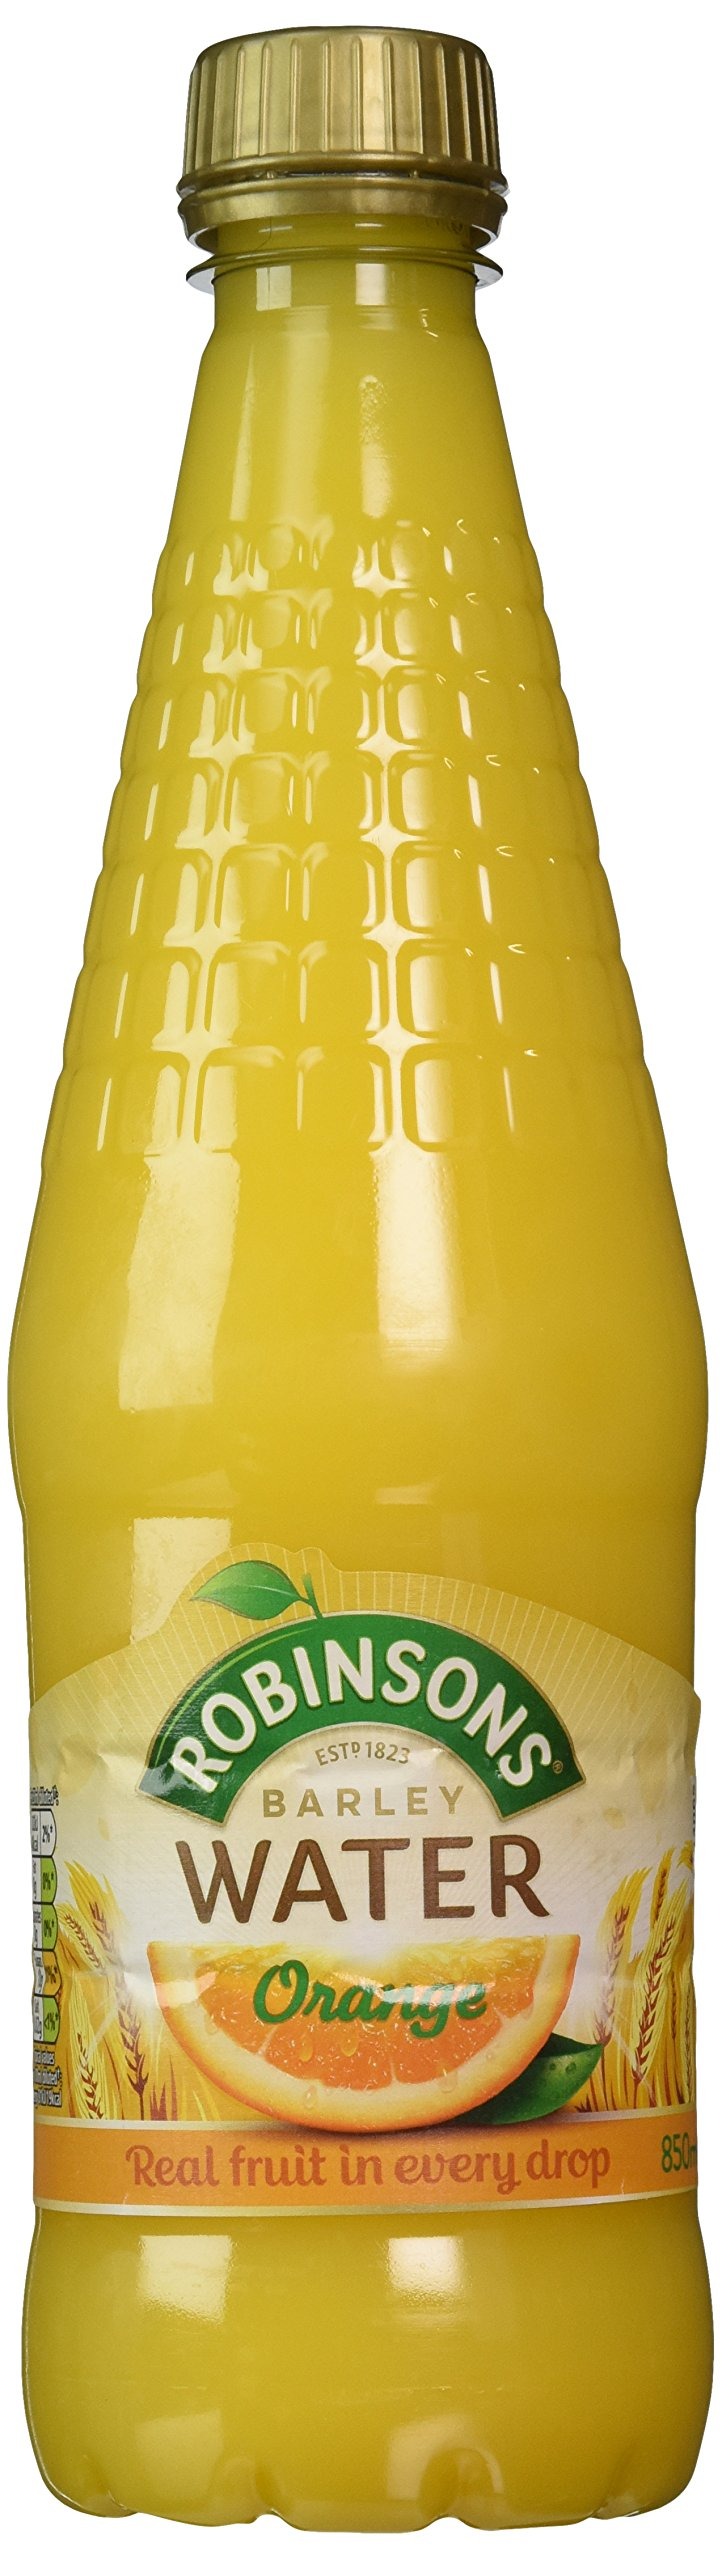
Item Name: Robinsons Barley Water (Orange) 850ml (28.7 fl oz) - pack of 2
Bullet Point 1: Imported from Britain
Bullet Point 2: Barley Water is the original Robinsons brand and can trace it?s history as far back as 1823.
Value: 57.4
Unit: Fl Oz

Price: 19.9